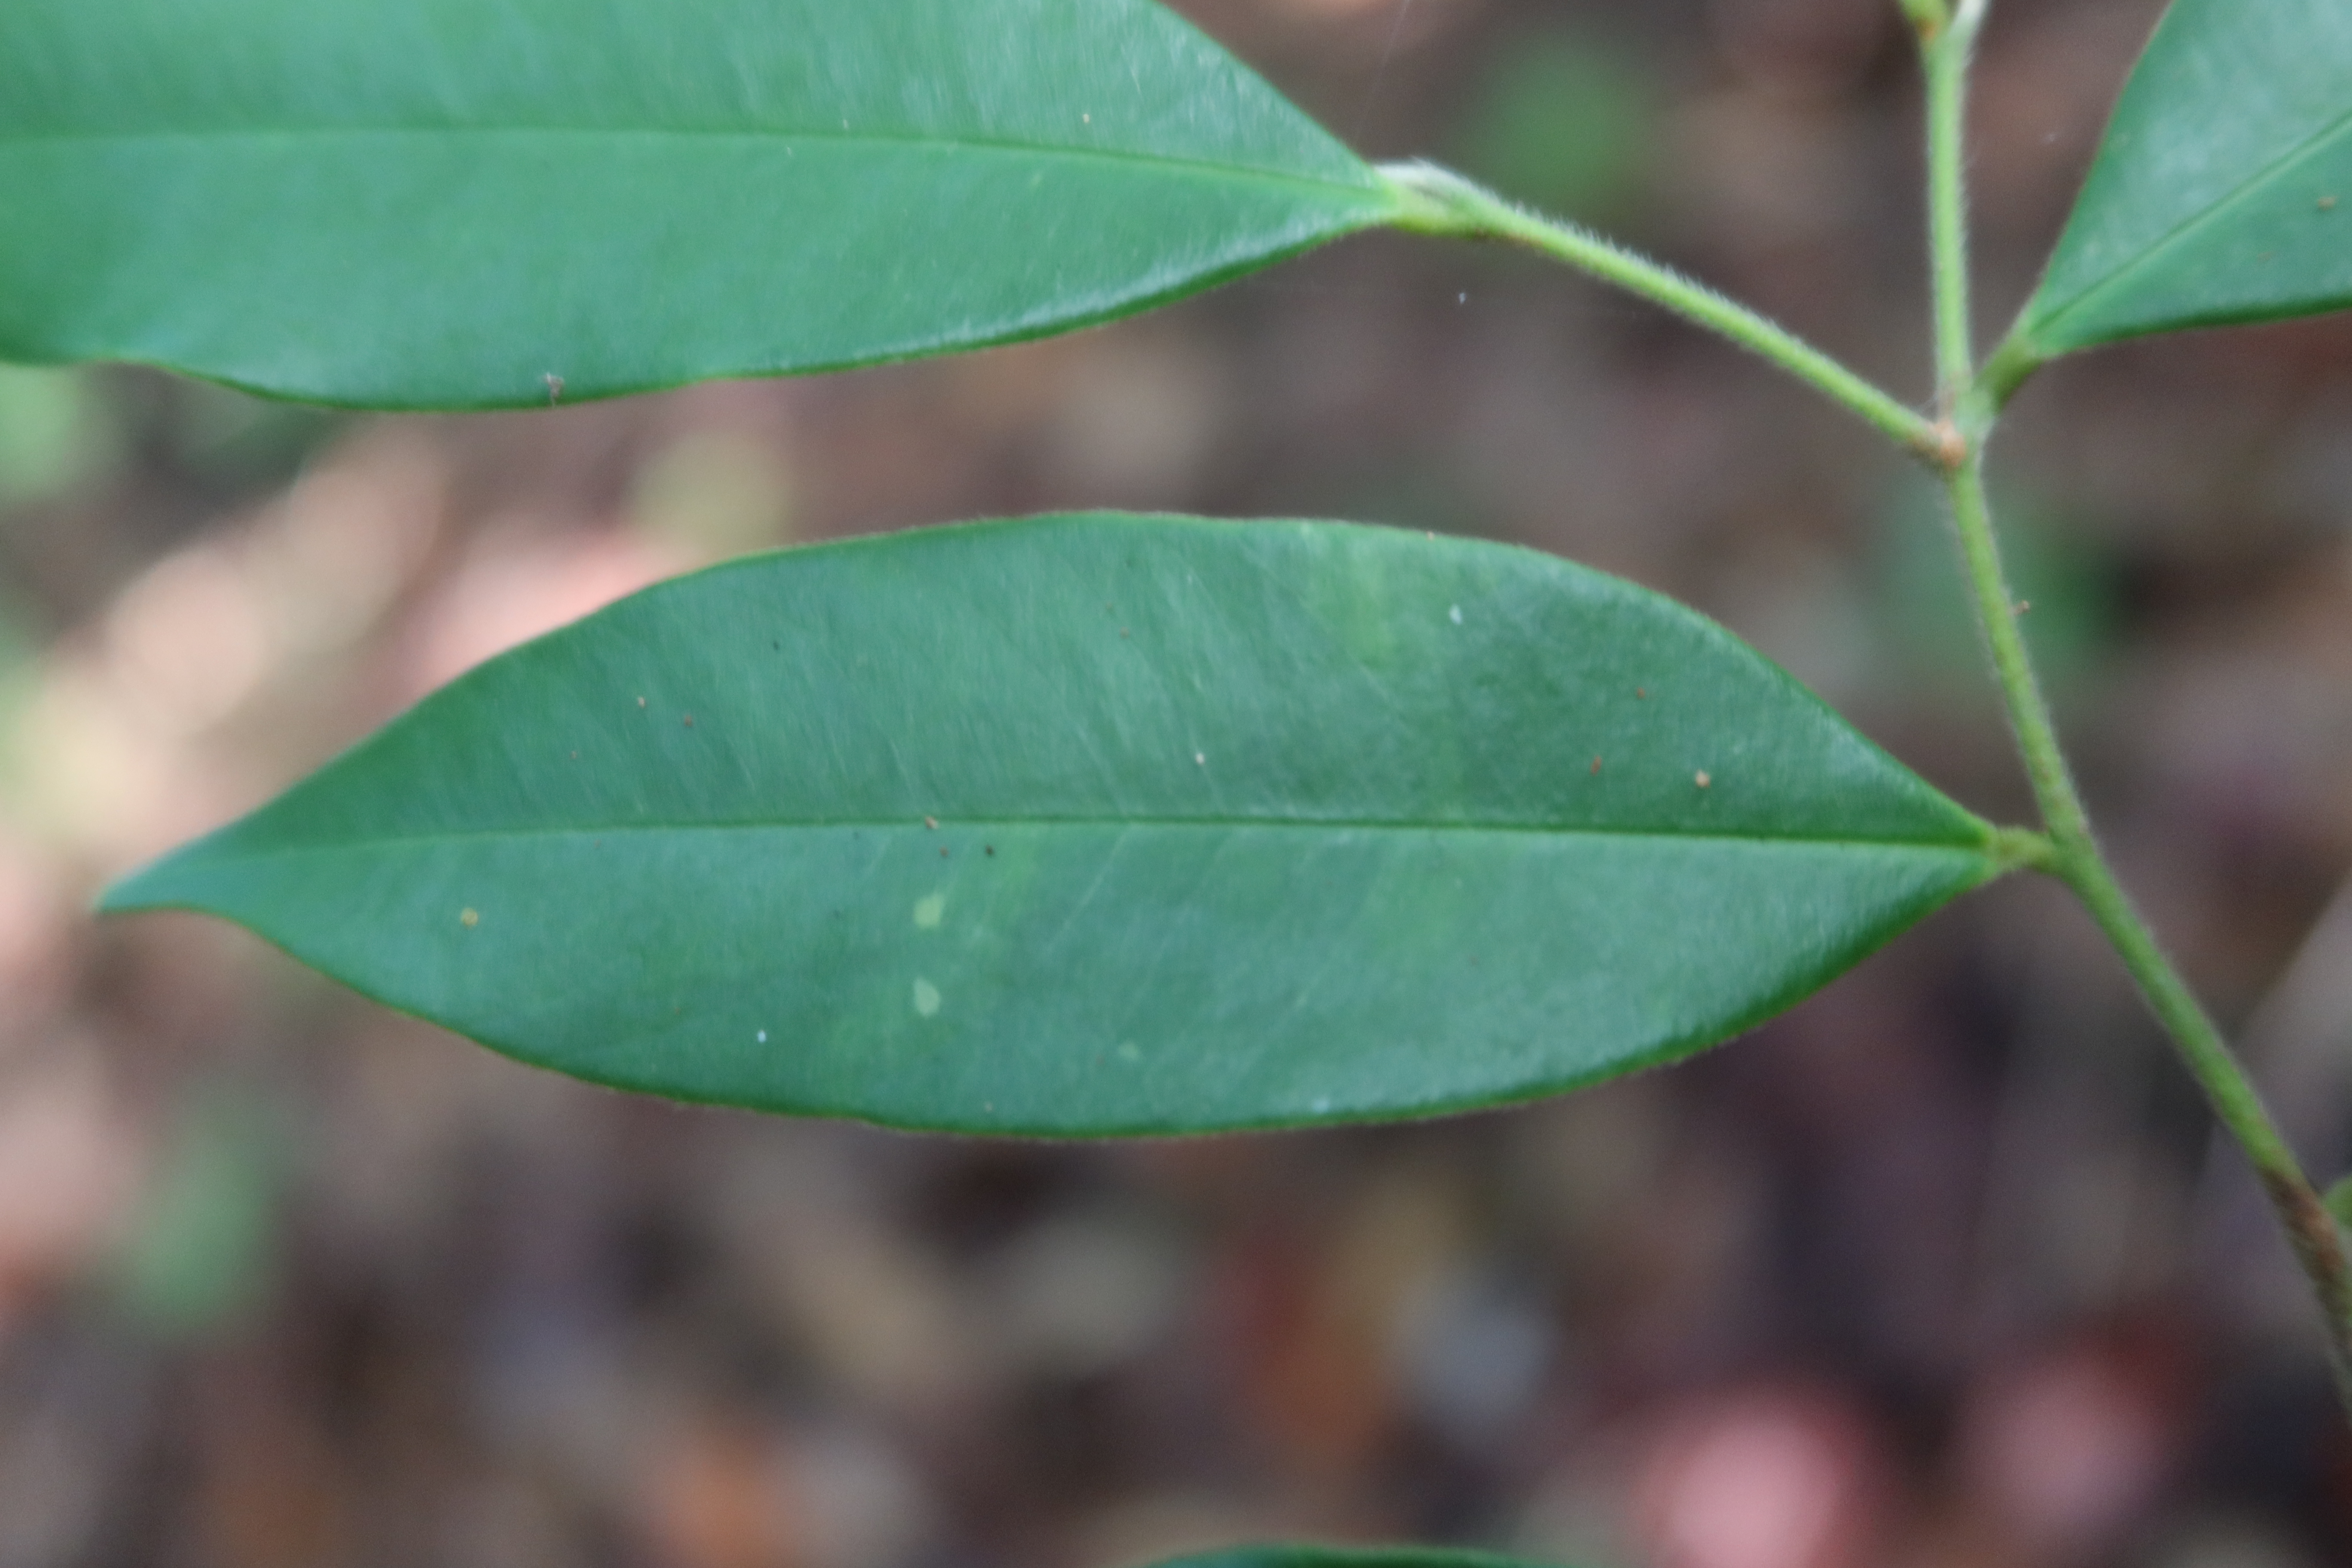
Label: Healthy